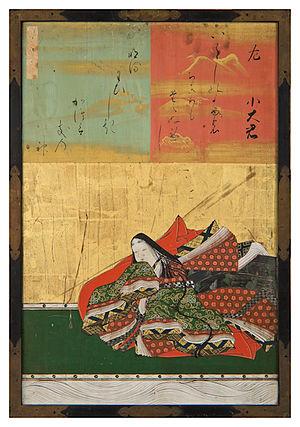
Kanō Naonobu, surnom, Shume, nom de pinceau: Jitekisai, antérieurement Kazunobu ou Iyenobu, né en 1607, mort en 1650. XVIIᵉ siècle. Japonais. Peintre. École Kanō.
Kodai no Kimi est une poétesse de Waka et membre de la noblesse du milieu de l'époque de Heian. Elle est une des seules cinq femmes à figurer dans la liste des trente-six grands poètes.